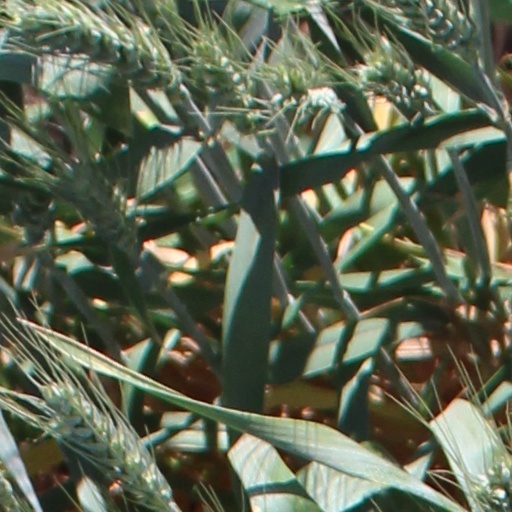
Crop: wheat